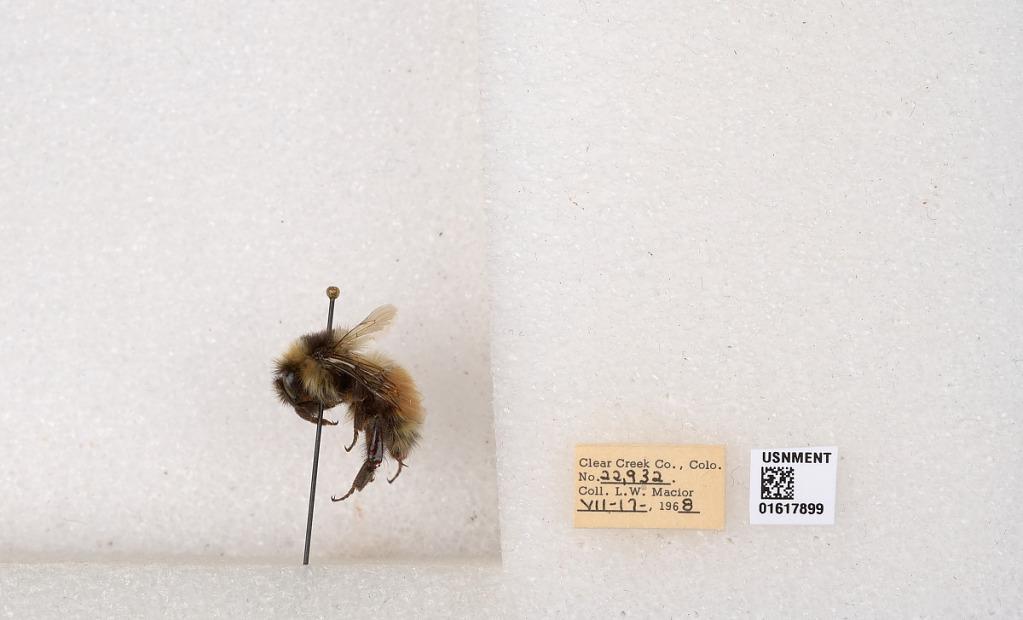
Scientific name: Bombus (Pyrobombus) sylvicola Kirby
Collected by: L. Macior
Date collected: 1968-7-17
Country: United States
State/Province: Colorado
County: Clear Creek
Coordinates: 39.6891, -105.644